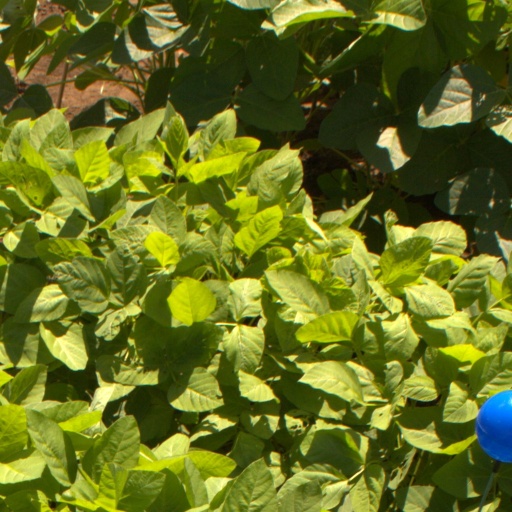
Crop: soybean